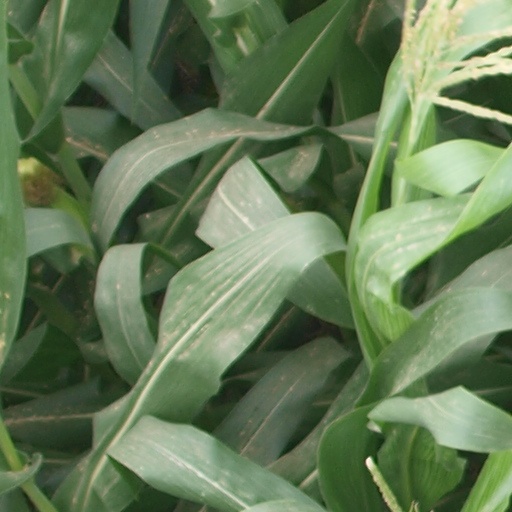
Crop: maize; corn